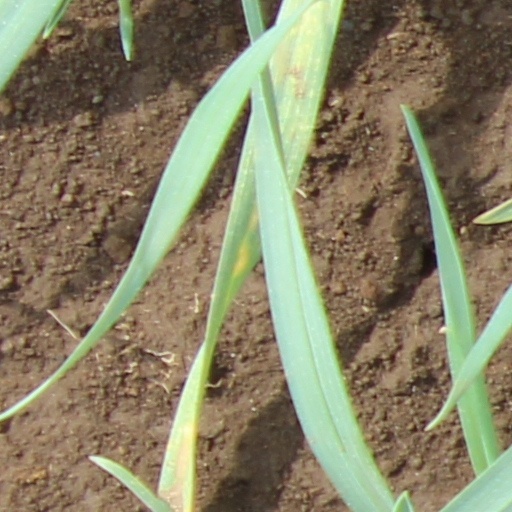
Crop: wheat